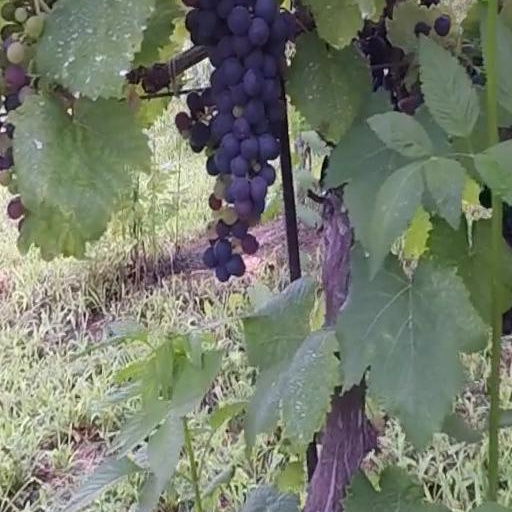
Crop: grape